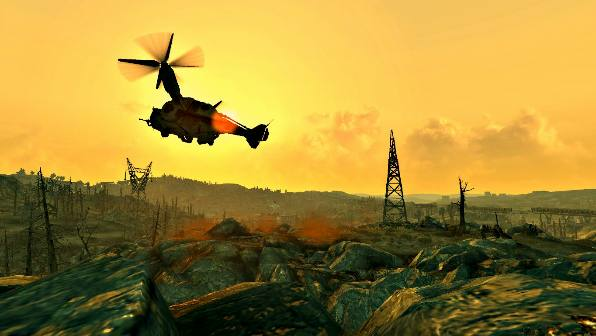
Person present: No